May Corner, Wisconsin

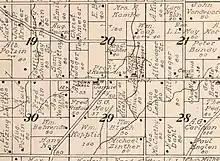
May Corner, 1912 map detail

May Corner is located west of Peshtigo, at the intersection of Town Hall Road and Church Road, at an elevation of . Bundy Creek, a tributary of the Peshtigo River, flows through the settlement. May Corner is connected to a frontage road of U.S. Route 41 to the east, County Trunk Highway M to the south, and County Trunk Highway W to the west. The Grover town hall is located to the west, and Grover Community Church stands to the south.